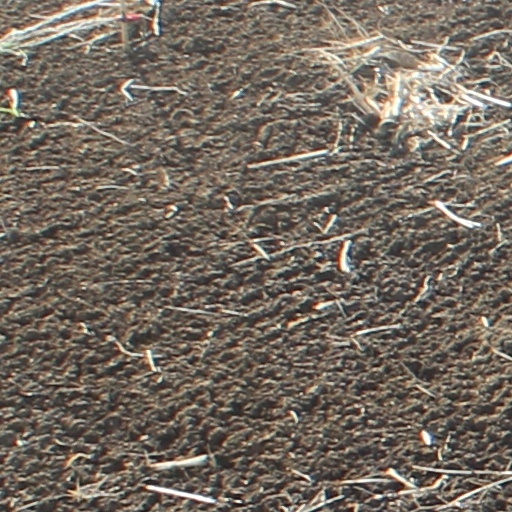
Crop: wheat